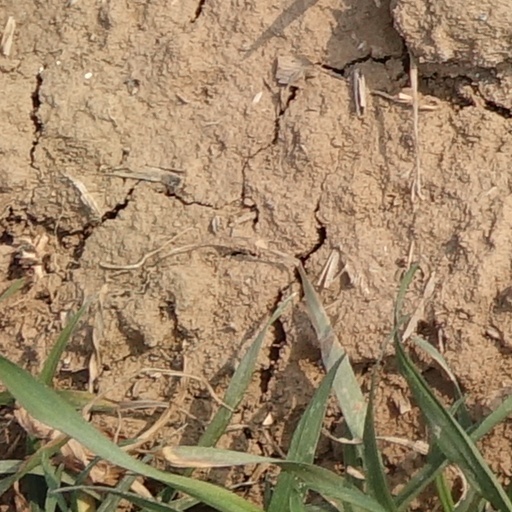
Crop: wheat